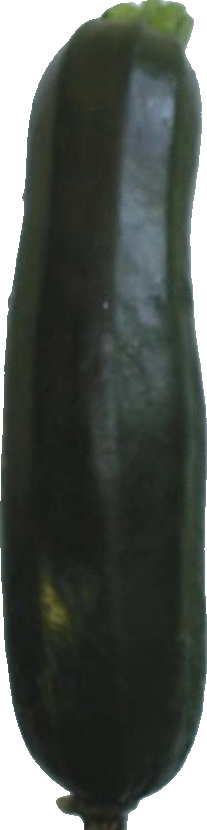
Label: zucchini_dark_1